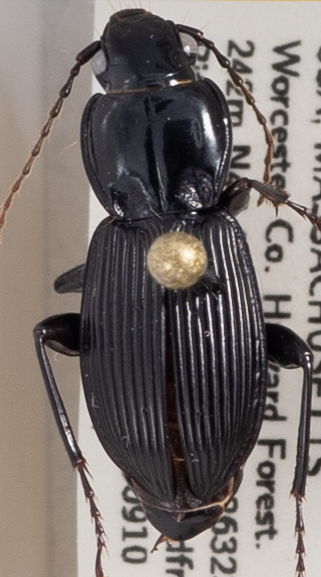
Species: Pterostichus coracinus
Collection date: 2019-09-10
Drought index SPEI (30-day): -0.344
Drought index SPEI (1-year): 1.19
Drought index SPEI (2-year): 1.69